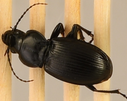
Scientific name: Cyclotrachelus torvus
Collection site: Northern Great Plains Research Laboratory NEON (NOGP), plot NOGP_007